Amphibious warfare

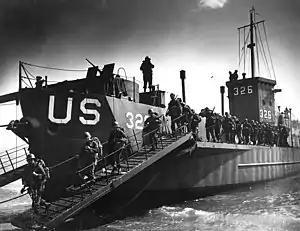
, a Landing Craft Infantry, during training for D-Day

By the Second World War tactics and equipment had moved on. The first use of British landing craft in an opposed landing in the Second World War, saw the disembarkation of French Foreign Legionnaires of the 13th Demi-Brigade and supporting French Hotchkiss H39 tanks on the beach at Bjerkvik, eight miles (13 km) above Narvik, on 13 May during the Norwegian campaign.